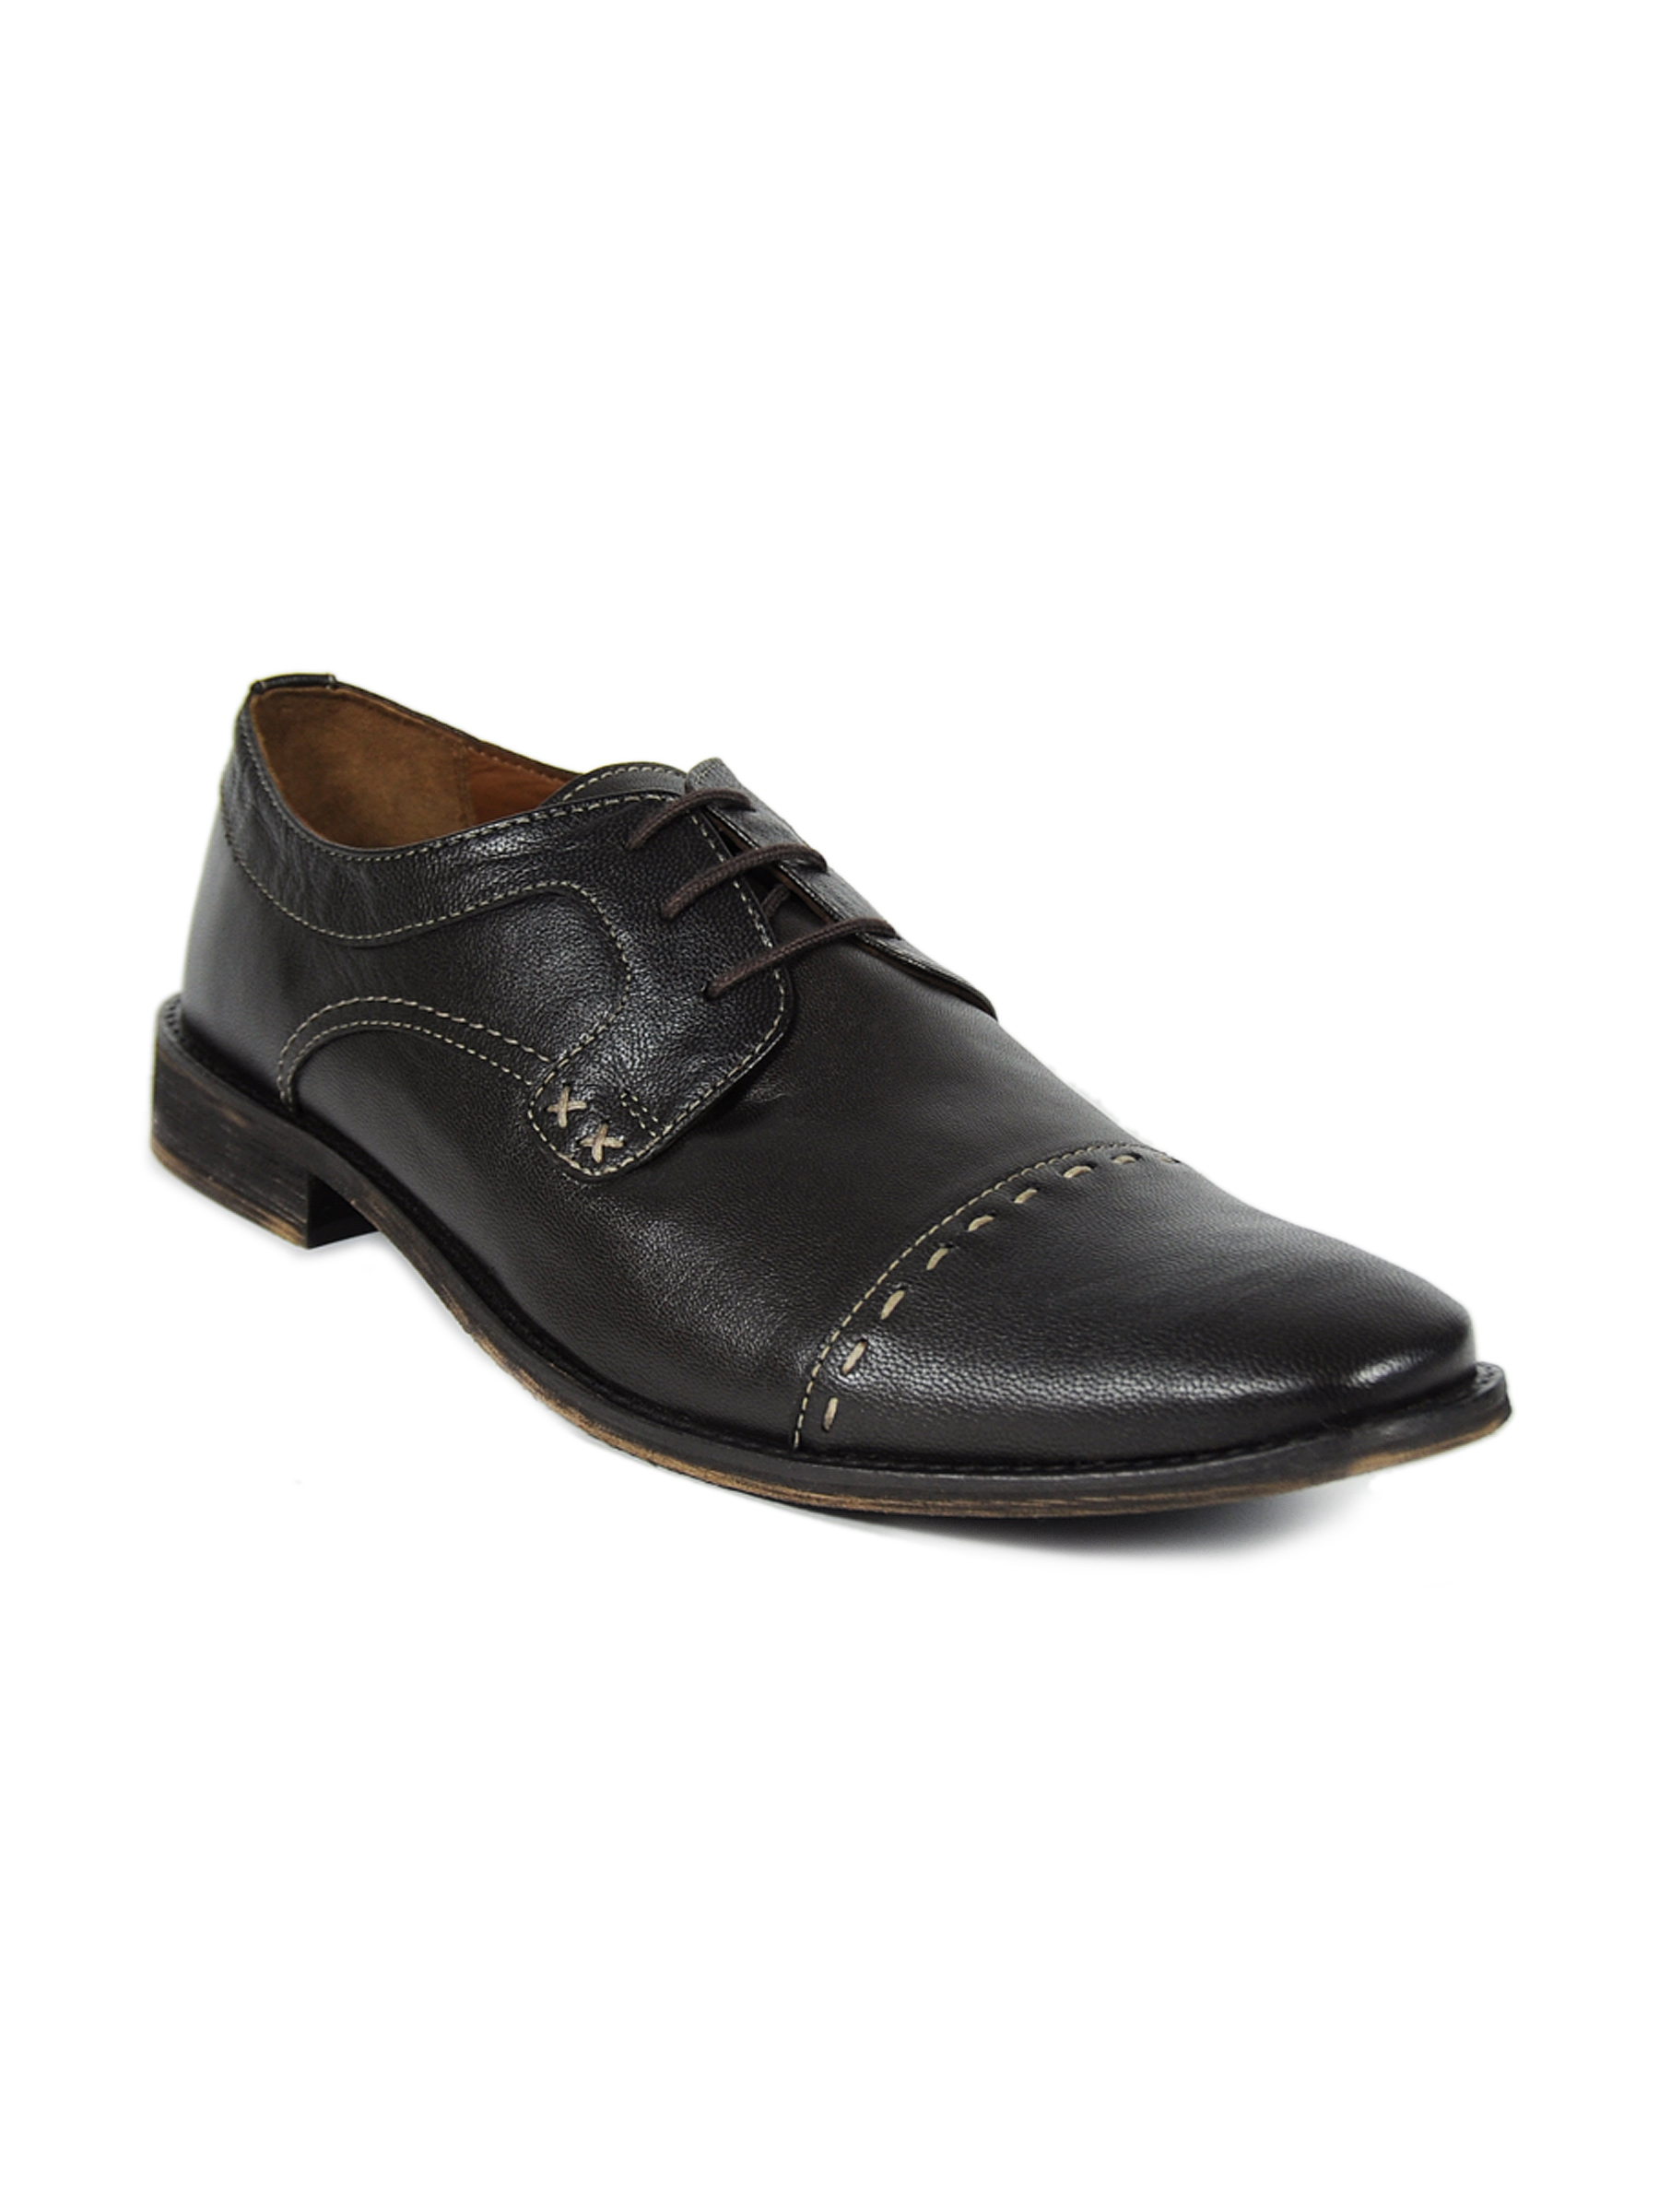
United Colors of Benetton Men vertigo Brown Shoes
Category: Footwear / Shoes / Formal Shoes
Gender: Men
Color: Brown
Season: Fall 2011
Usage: Formal